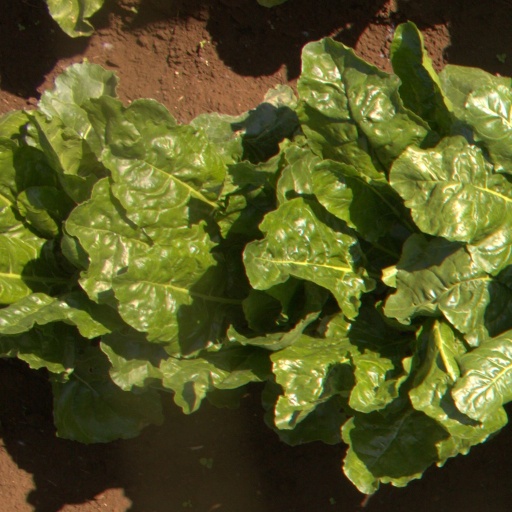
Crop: sugar beet